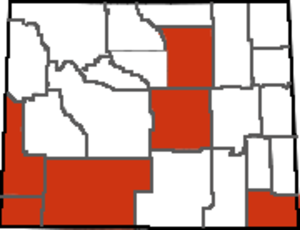
L’épidémie de 2009 de la nouvelle souche de grippe, grippe porcine A (H1N1), a infecté de nombreuses personnes à Mexico, et d'autres régions du Mexique, et une grande partie des États-Unis d'Amérique.